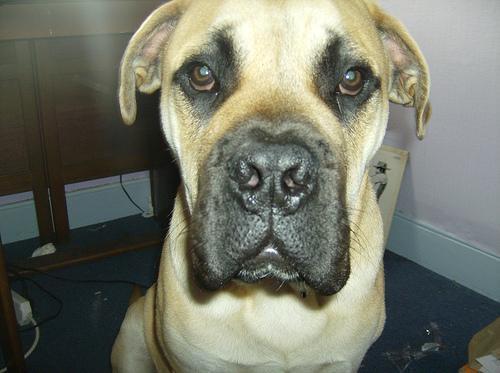
bull_mastiff